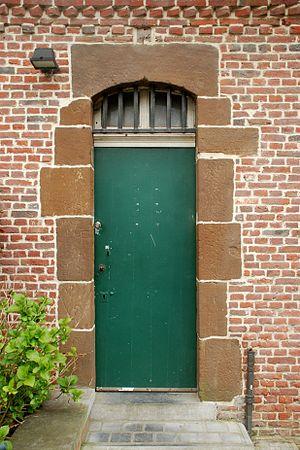
Belgique - Église Saint-Rémi d'Ottignies
L'église Saint-Rémi est une église catholique de style classique située à Ottignies, section de la ville belge d'Ottignies-Louvain-la-Neuve, dans la province du Brabant wallon.